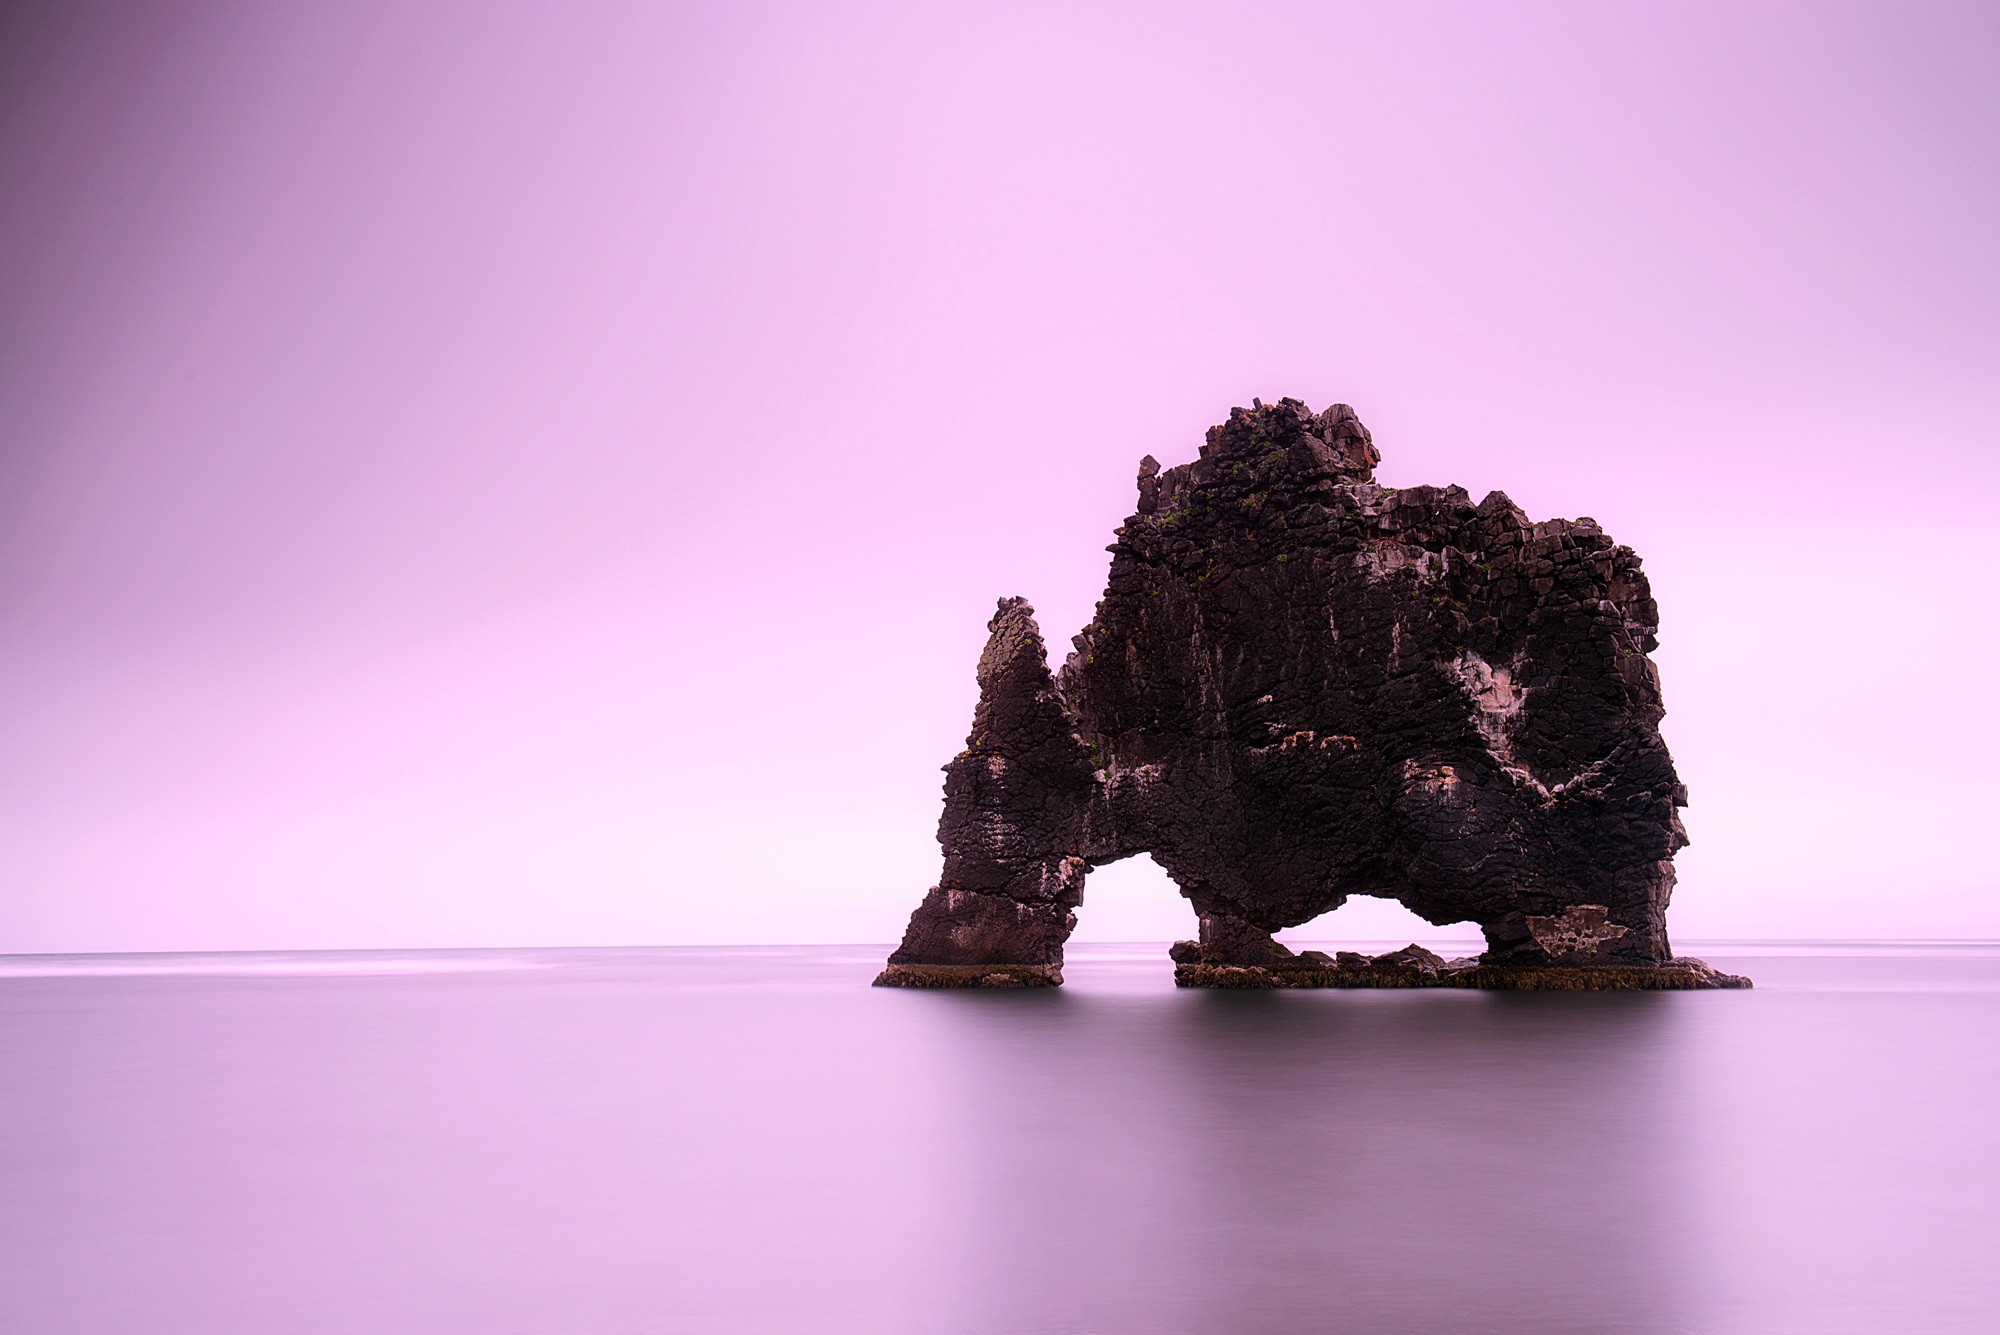
sea, water, rock, ocean, silhouette, sunset, morning, formation, dusk, reflection, color, iceland, crag, outdoors, hdr, reflections, beautiful, shape